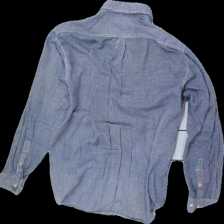
View: back
Type: Shirt
Category: Men
Brand: Not in the list
Brand text on label: MAC
Colors: Blue, White
Material: 75% Polyester 25% Cotton
Pattern: Checkered print
Cut: Regular
Size: M
Season: All
Price range: <50
Recommended usage: Export
Description: checkered shirt